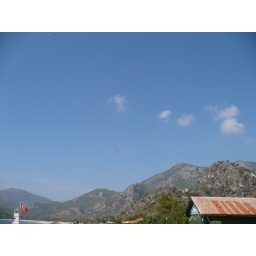
Only a few clouds in the sky